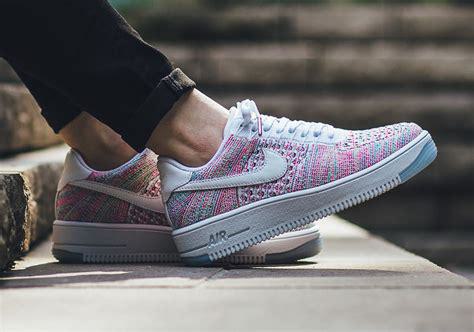
Brand: Nike
Model: Air Force 1